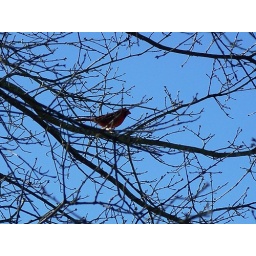
cardinal in the blue sky